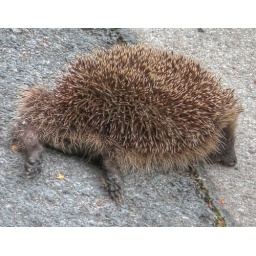
First hedgehog I'd seen in years but sadly the poor creature was dead on the kerb outside the water tower.